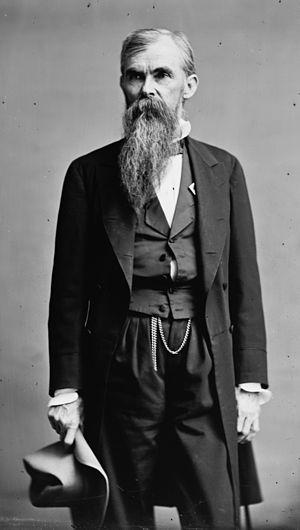
William Mahone est un ingénieur civil, un cadre ferroviaire, un soldat et un politicien américain.